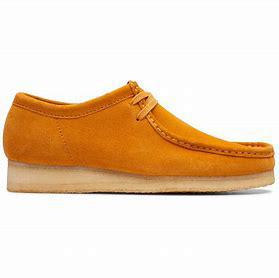
Brand: Clarks
Model: Wallabee